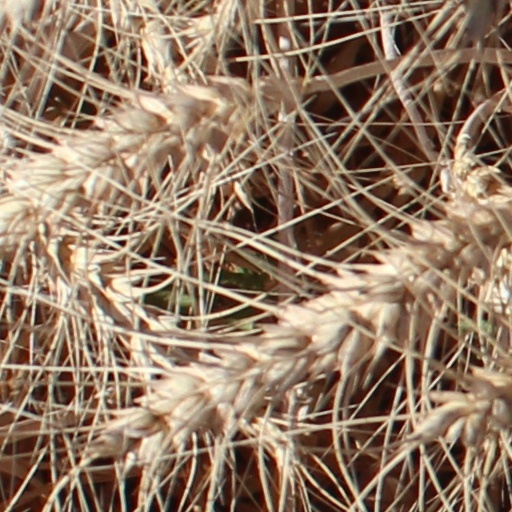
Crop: wheat